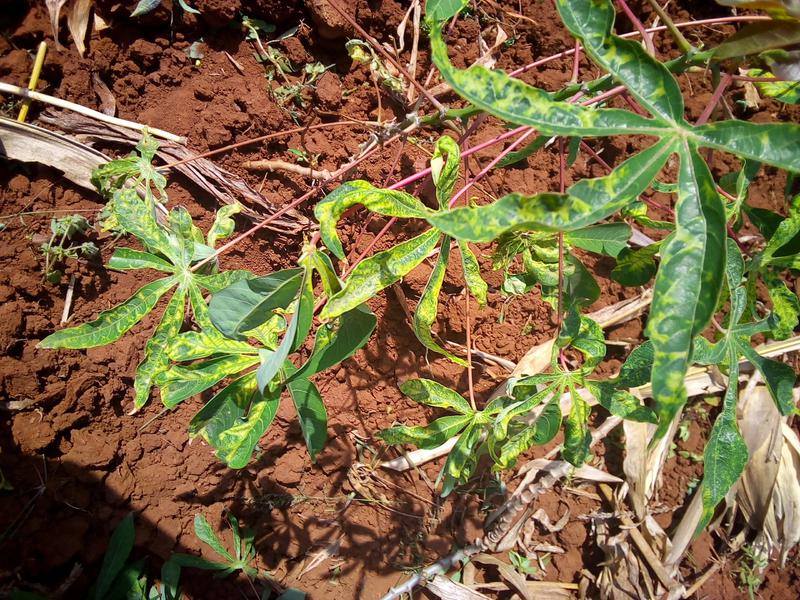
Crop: cassava
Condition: mosaic_disease